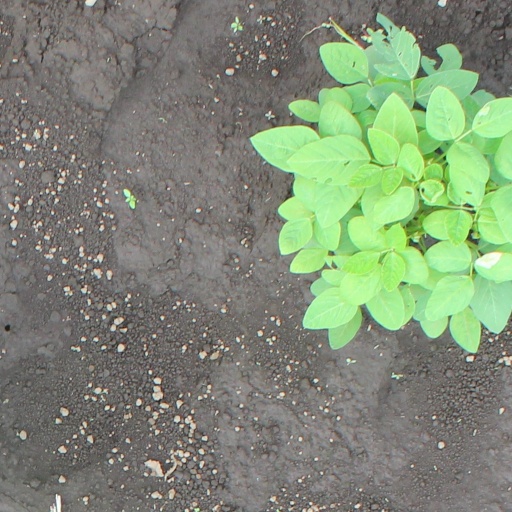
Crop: soybean